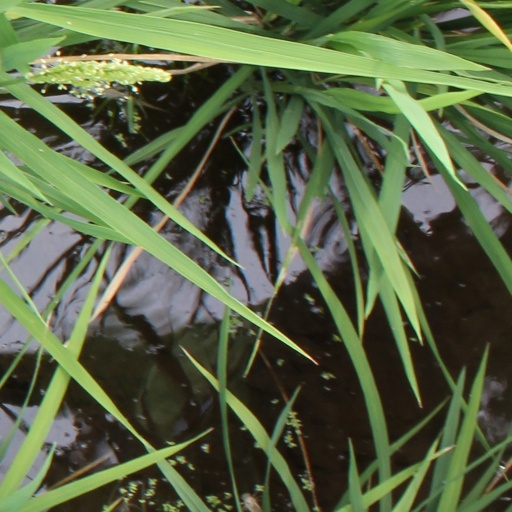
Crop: rice